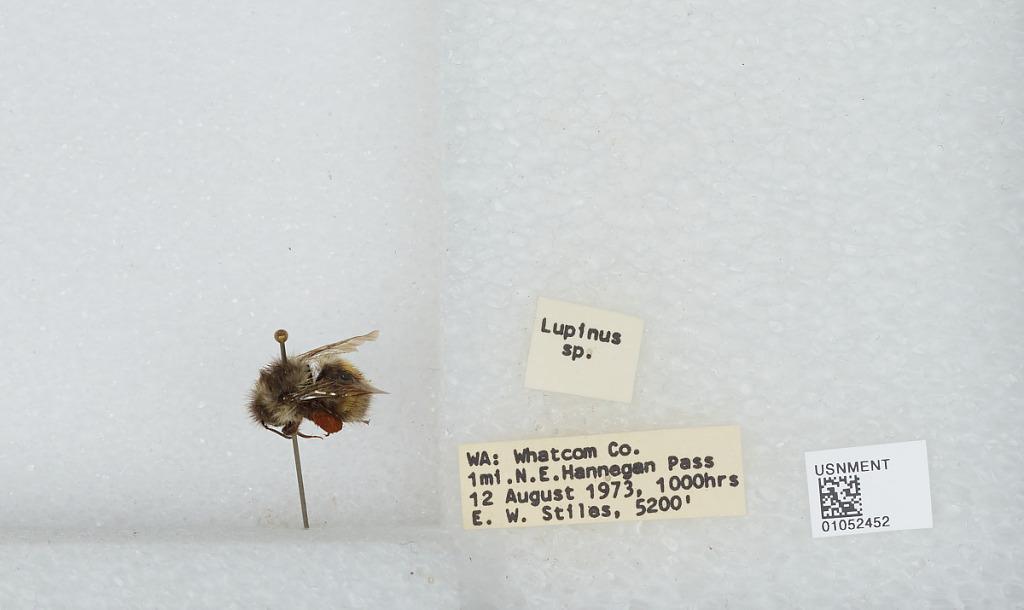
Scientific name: Bombus sp.
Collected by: E. Stiles
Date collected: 1973-8-12
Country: United States
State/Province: Washington
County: Whatcom
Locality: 1 mile Northeast of Hannegan Pass
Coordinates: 48.8917, -121.515